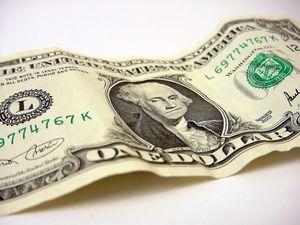
Sont listés dans cette chronologie des faits économiques des évènements importants de l'histoire économique.